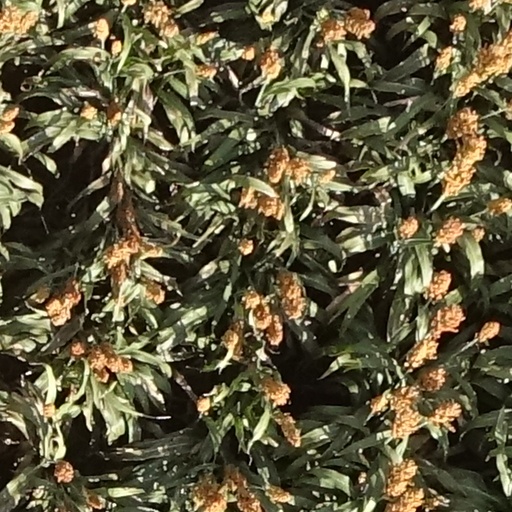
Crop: sorghum